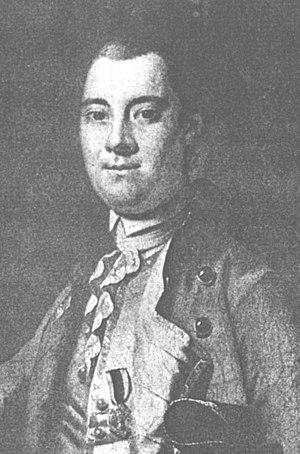
William Tryon est un militaire britannique et administrateur colonial qui servit comme gouverneur de la Province de Caroline du Nord et de la Province de New York.